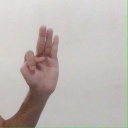
अक्षर: भ